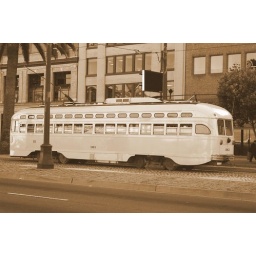
The street car has the retro look so I played around with the color to give it a faded photograph look